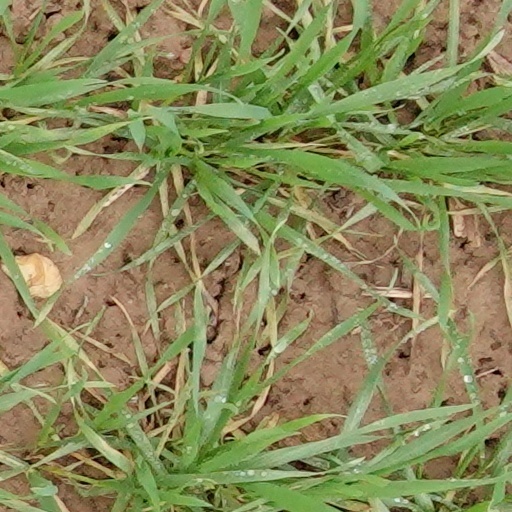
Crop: wheat